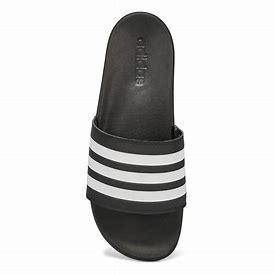
Brand: Adidas
Model: Adilette Comfort